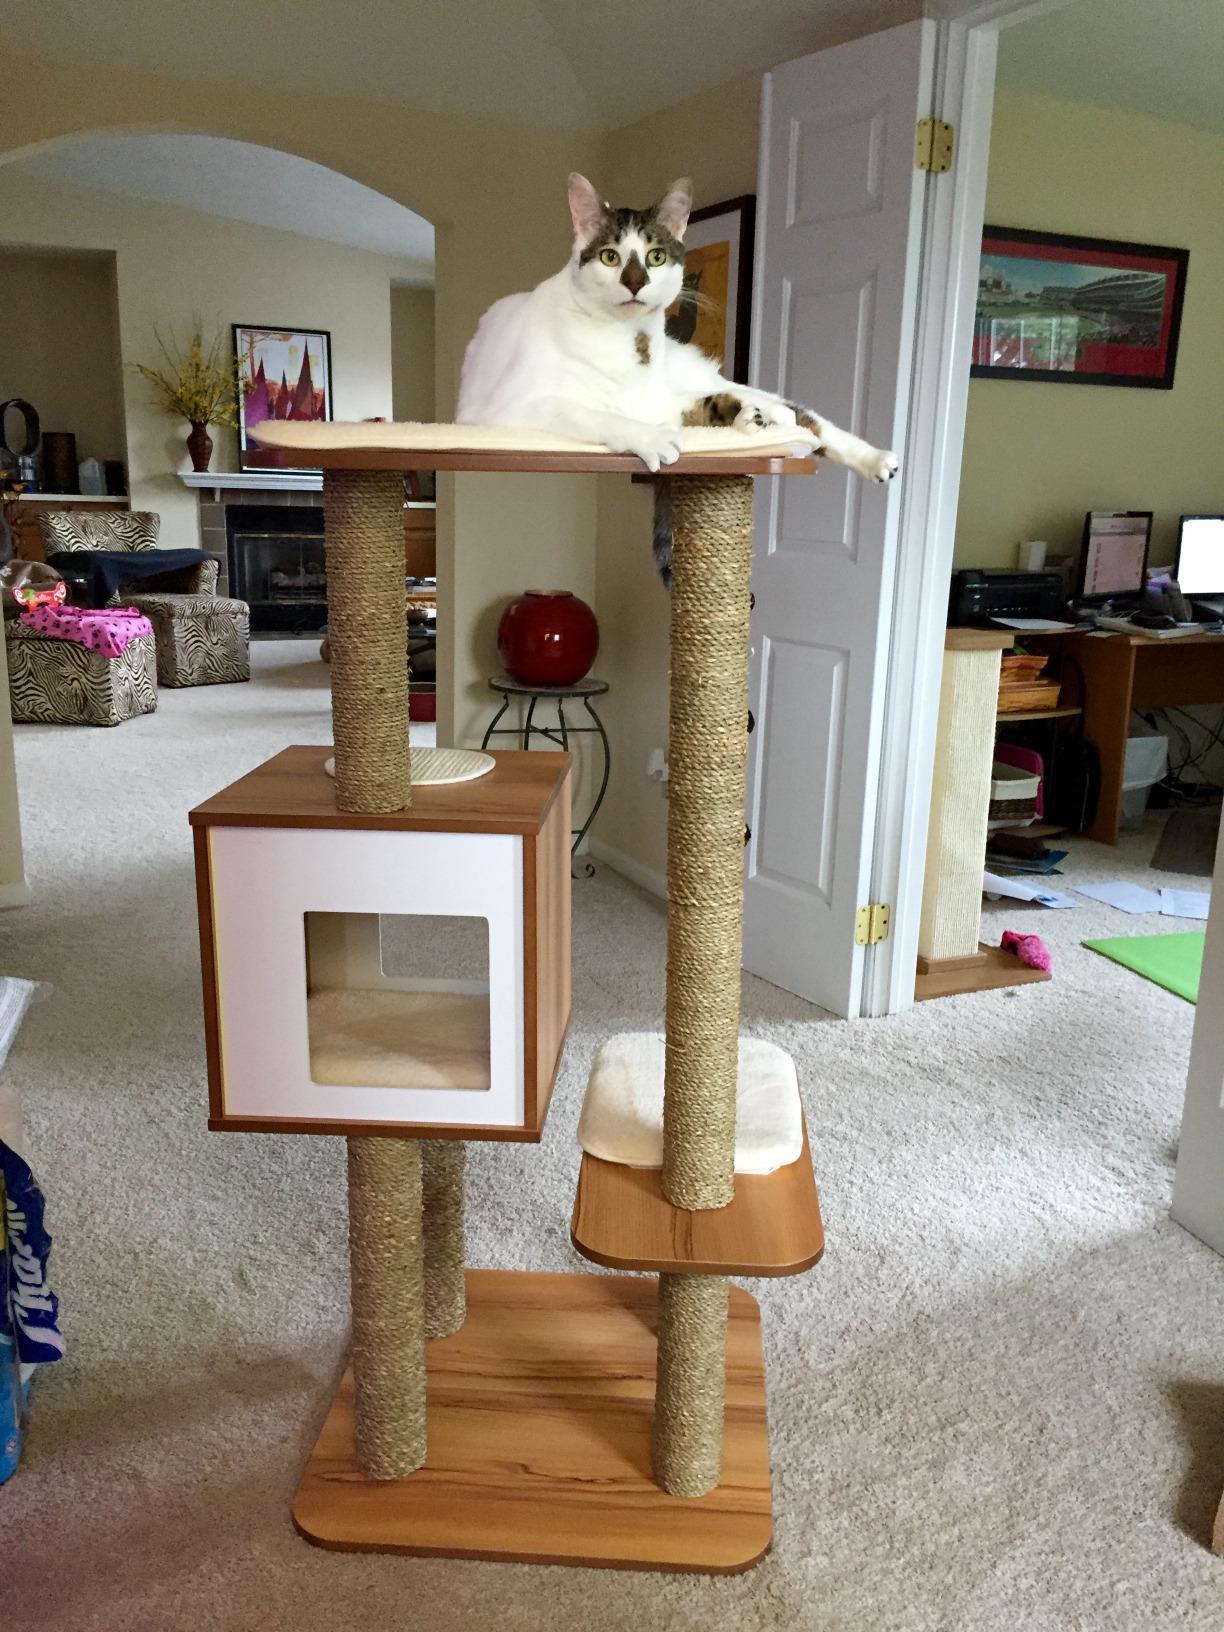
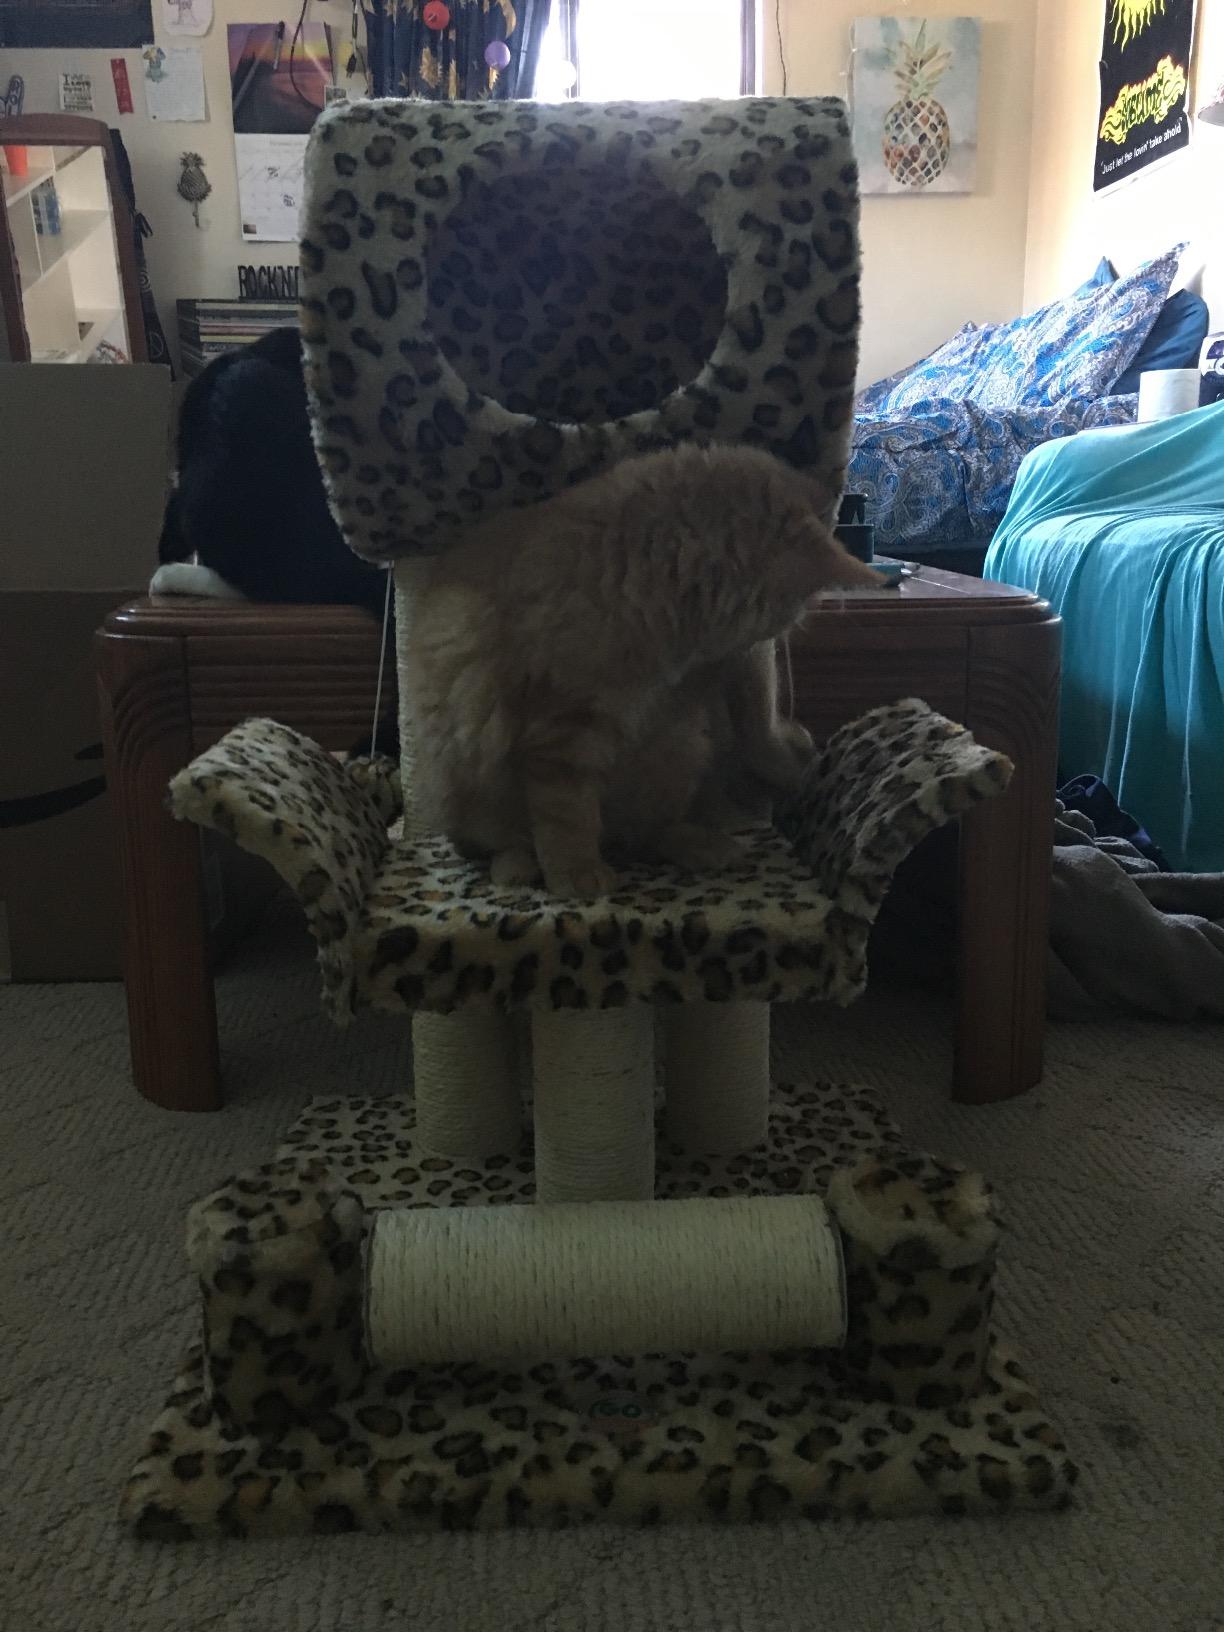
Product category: items_cat tree
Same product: no